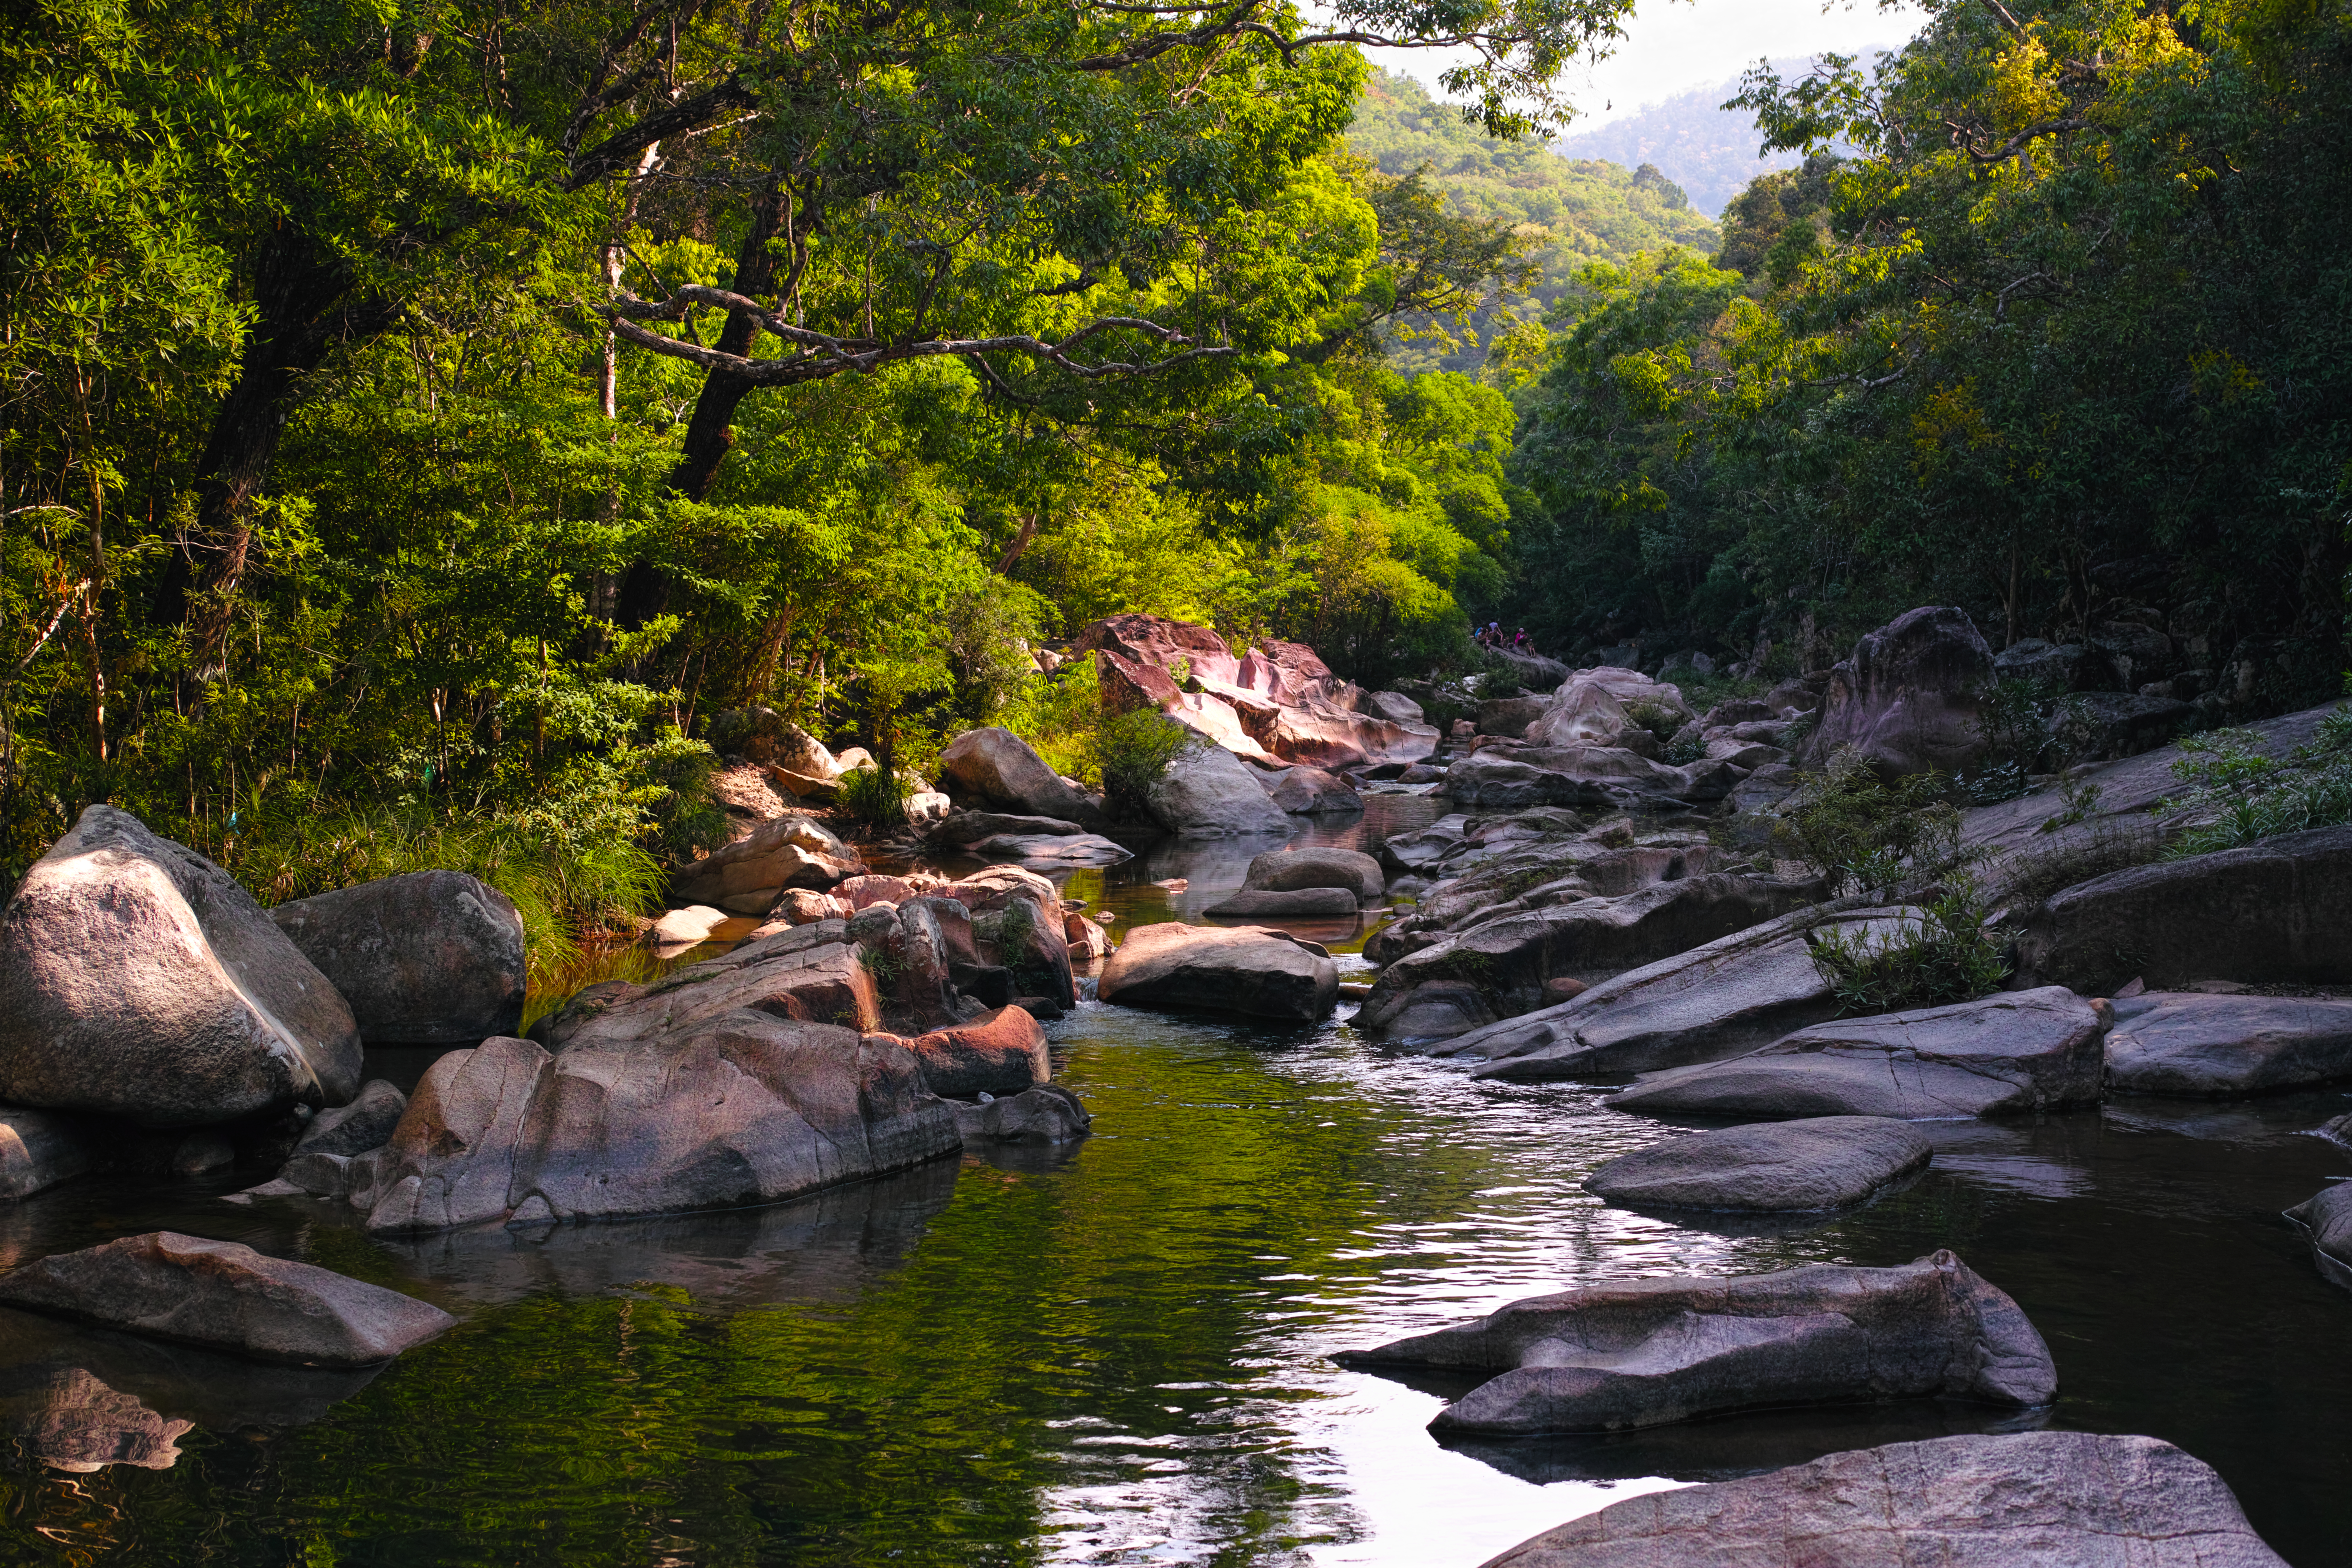
user: text: Có bao nhiêu người có thể nhìn thấy đang đứng trên các tảng đá ở phía xa trong bức ảnh?
assistant: text: Bốn người.

user: text: Loại hình cảnh quan tự nhiên chính được thể hiện trong bức ảnh này là gì?
assistant: text: Rừng và suối đá.

user: text: Dựa vào khung cảnh và sự hiện diện của con người, địa điểm trong ảnh có thể được dùng cho mục đích gì?
assistant: text: Địa điểm du lịch sinh thái hoặc nghỉ dưỡng, thích hợp cho hoạt động dã ngoại, đi bộ khám phá.

user: text: Mô tả mối quan hệ giữa các yếu tố chính trong ảnh: cây cối, đá, và dòng nước.
assistant: text: Dòng nước chảy uốn lượn qua một thung lũng đá, với nhiều tảng đá lớn nằm trong lòng và dọc theo bờ suối, tạo thành các ghềnh nhỏ và hồ nước nông. Hai bên bờ, cây cối xanh tốt mọc um tùm, tạo bóng mát và tô điểm cho cảnh quan.